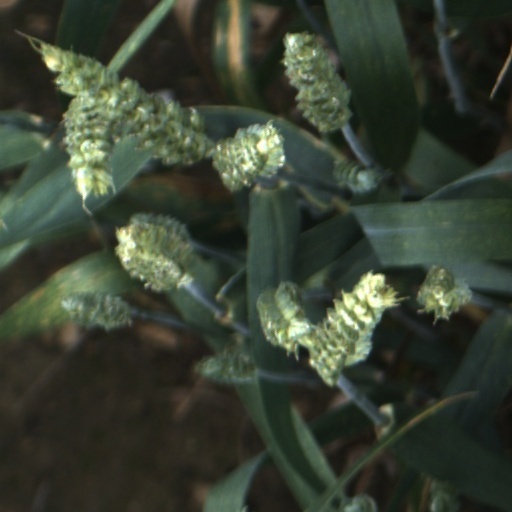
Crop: wheat